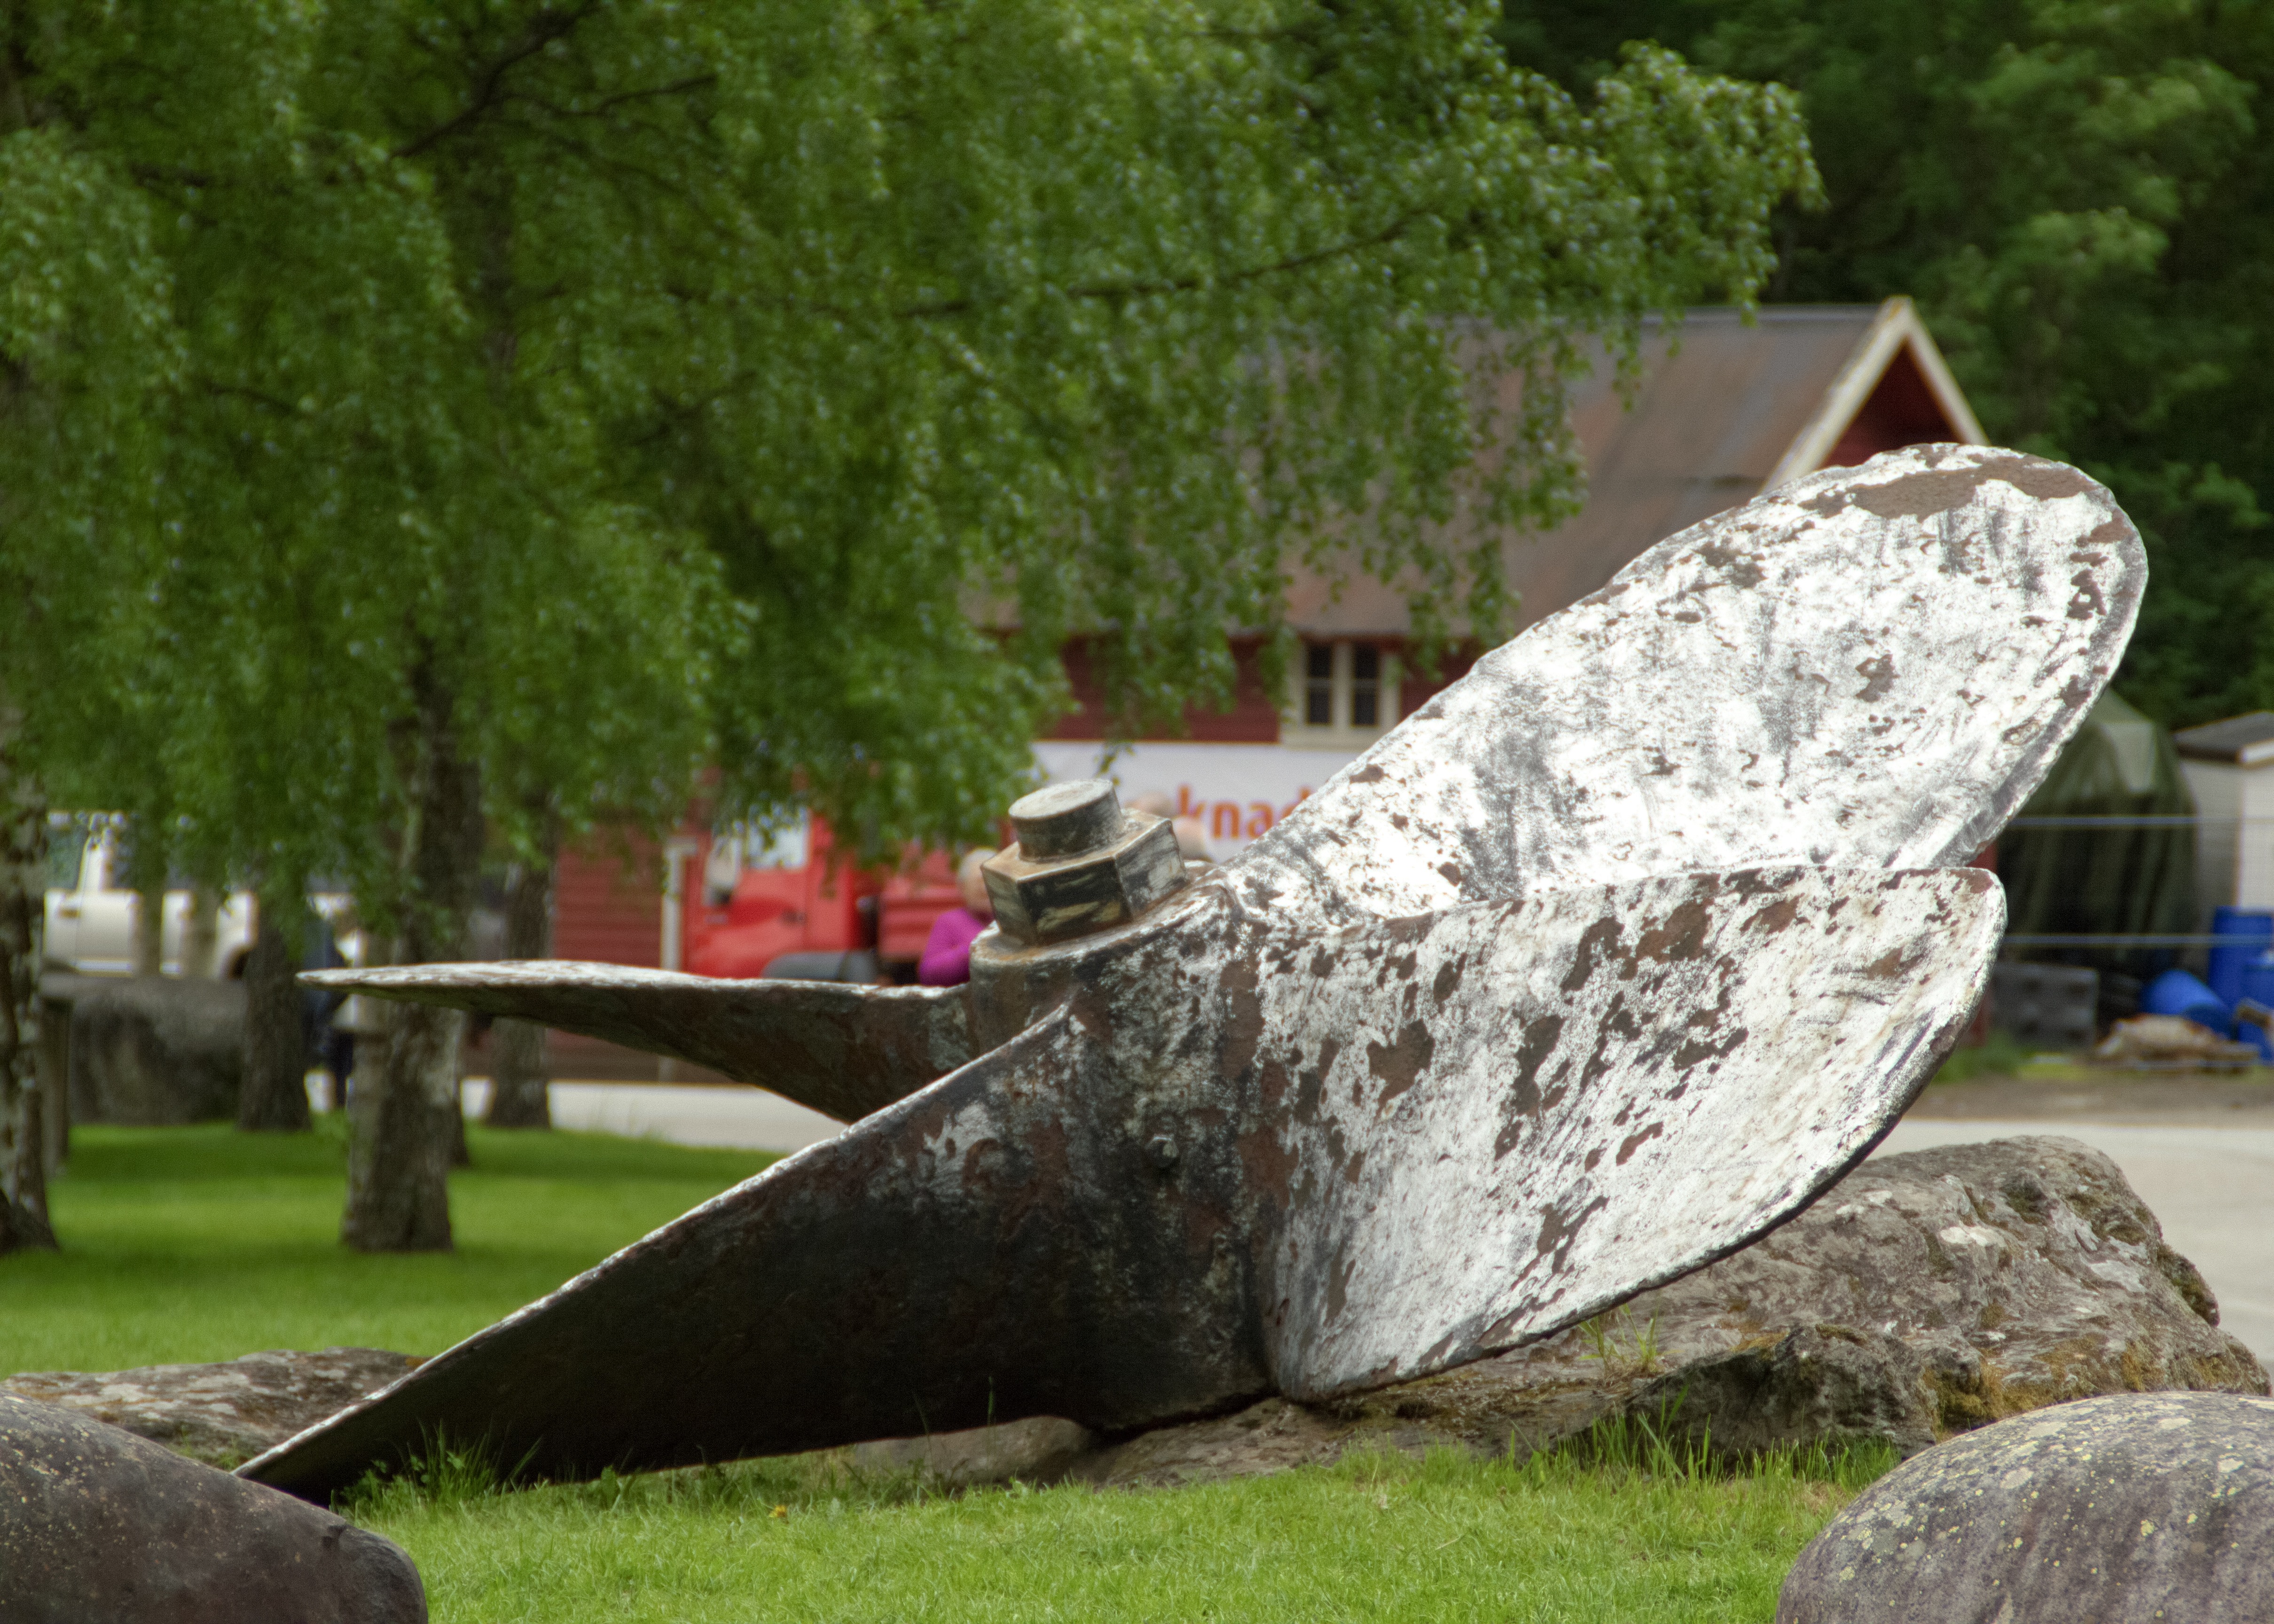
old, monument, sculpture, memorial, playground, massive, huge, navy, propeller, norway, flam, boat propeller